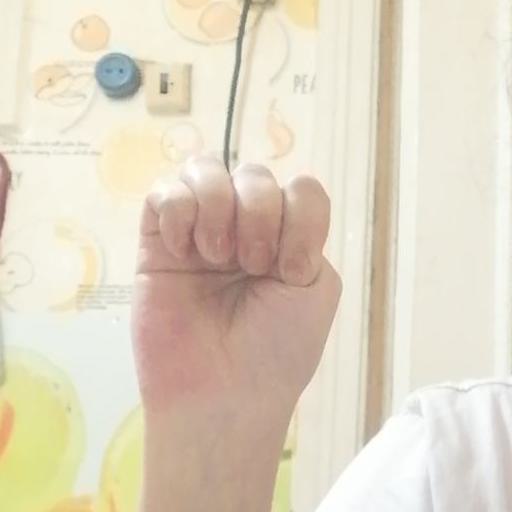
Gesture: fist